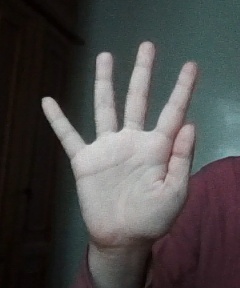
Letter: sheen